Uehara Museum of Modern Art

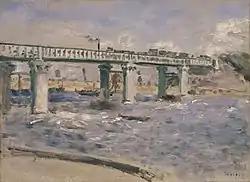
The Bridge at Argenteuil, by Renoir

opened in 2000 in Shimoda, Shizuoka Prefecture, Japan, to house the collection of of Taisho Pharmaceutical. The collection includes works by Corot, Monet, Cézanne, Renoir, Fujishima Takeji, and Kishida Ryūsei. Adjacent is the , which opened in May 1983.